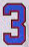
Number: 3